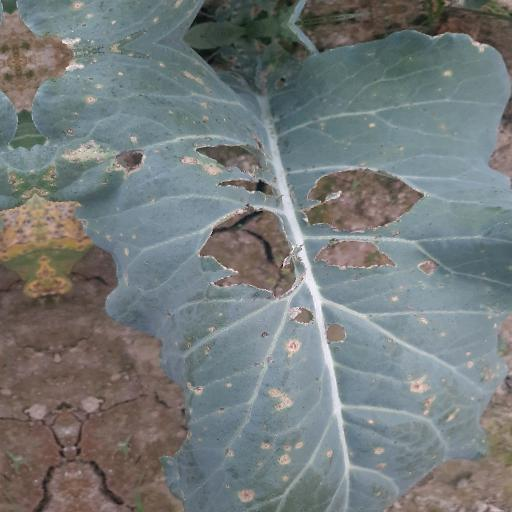
Label: Black Rot